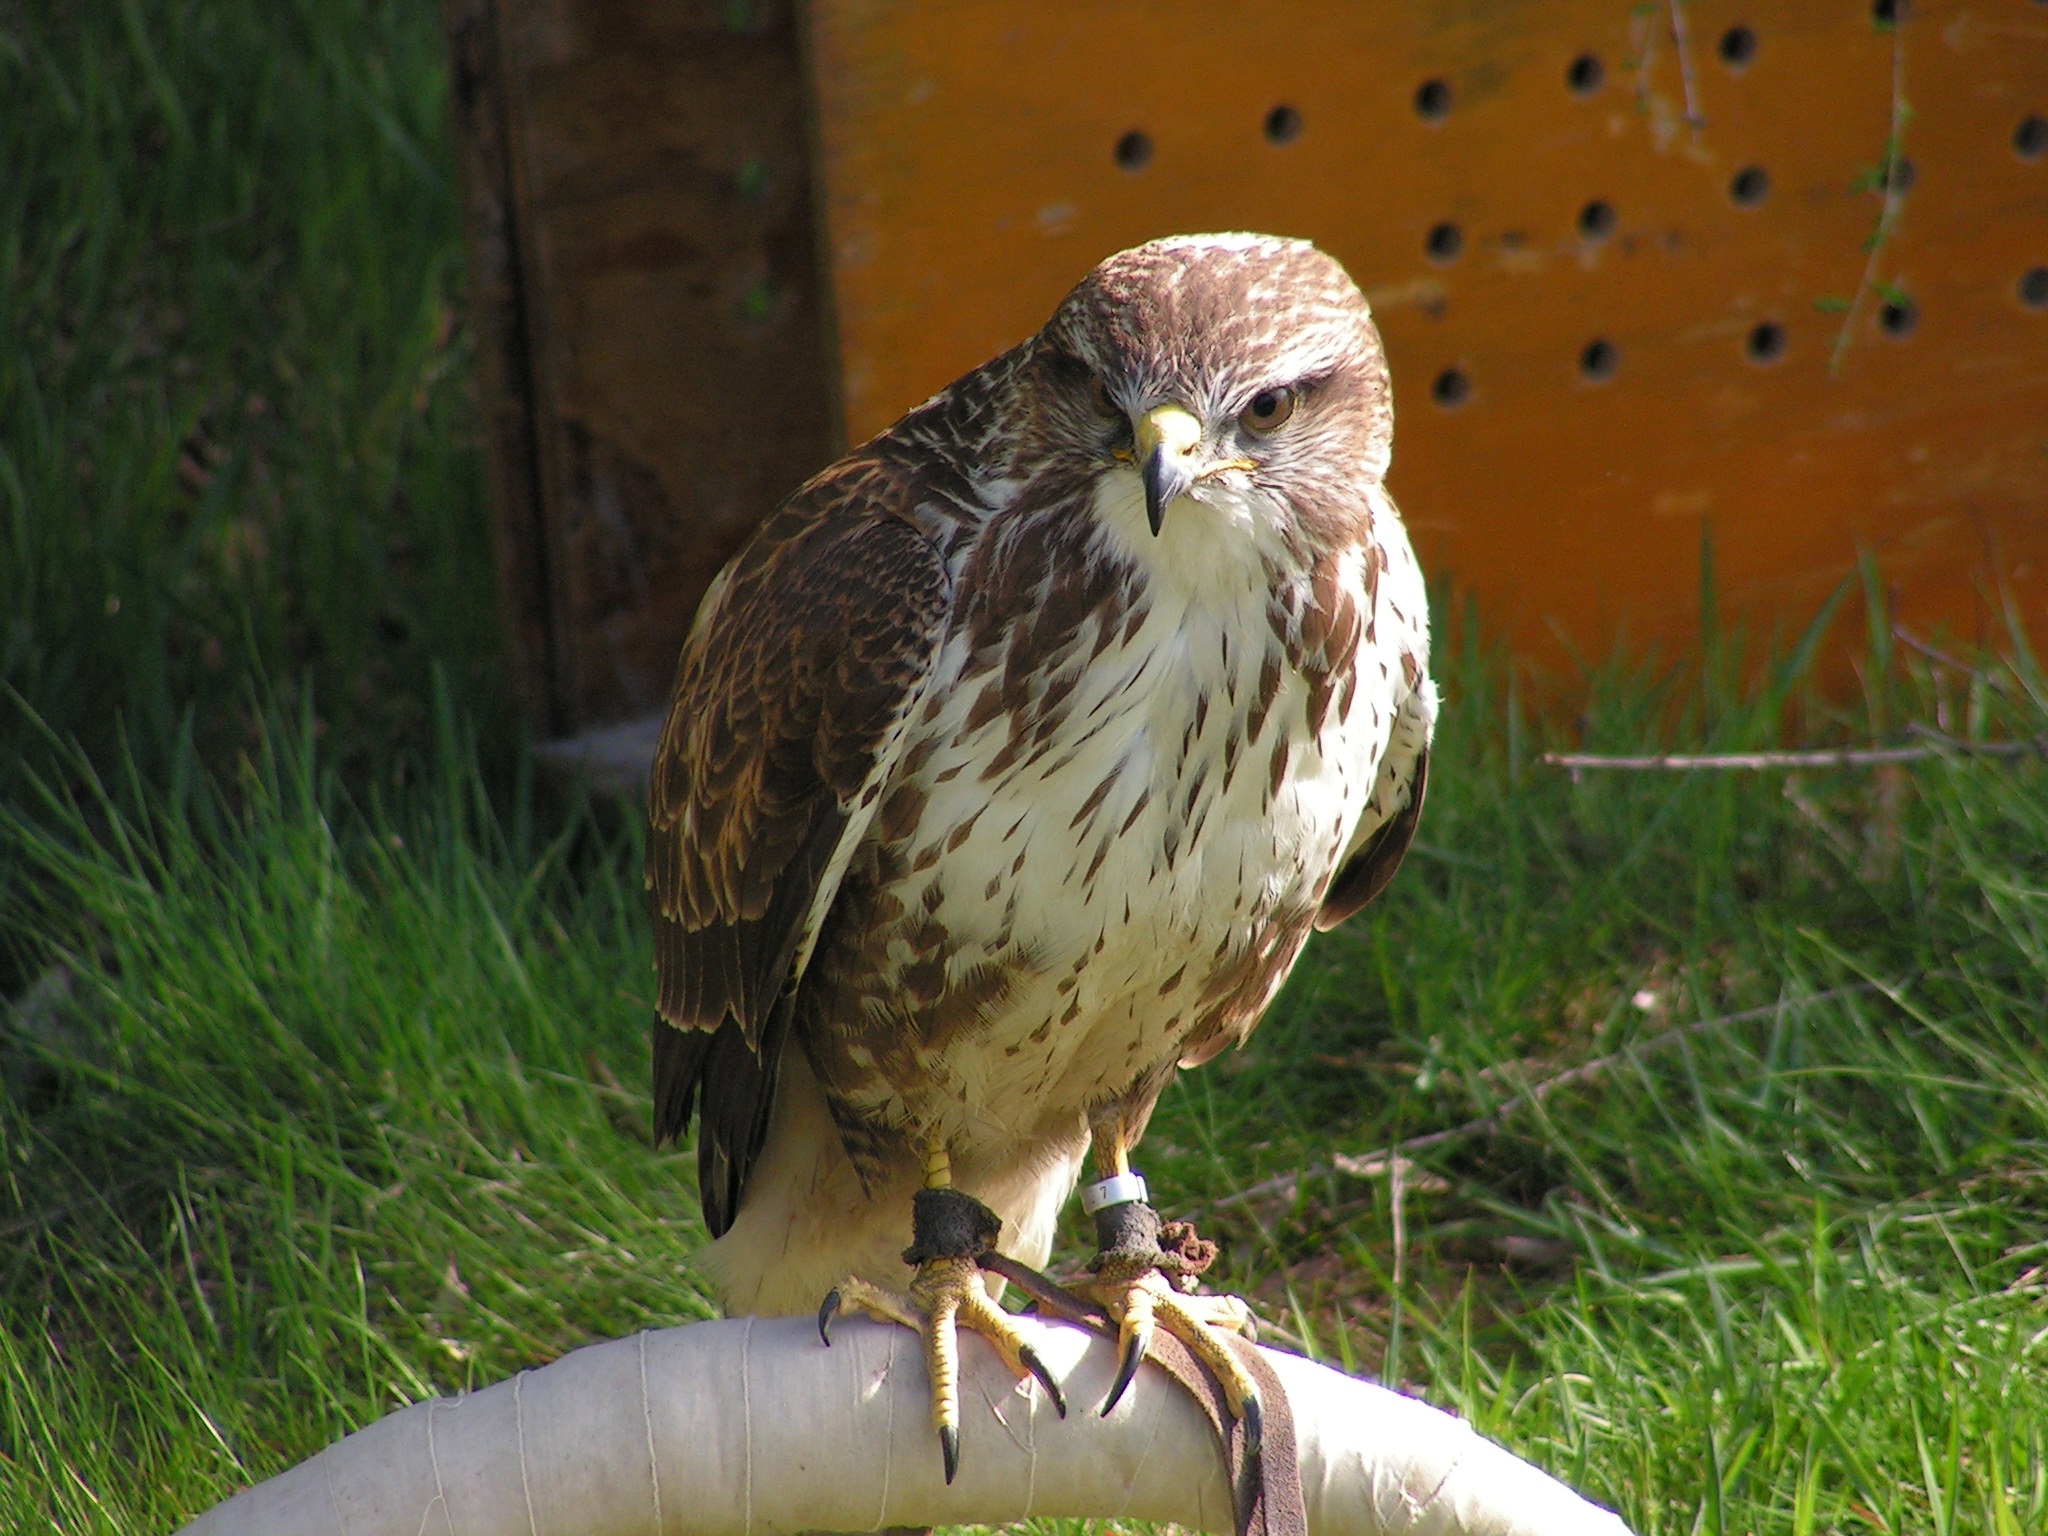
bird, wing, wildlife, portrait, beak, sitting, training, hawk, fauna, bird of prey, vertebrate, falcon, buzzard, falconry, perching bird, breeding raptors, buteo buteo